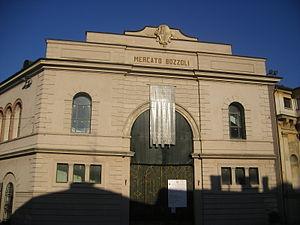
Le Musée archéologique national de Mantoue est un musée d'archéologie situé à Mantoue en Italie.